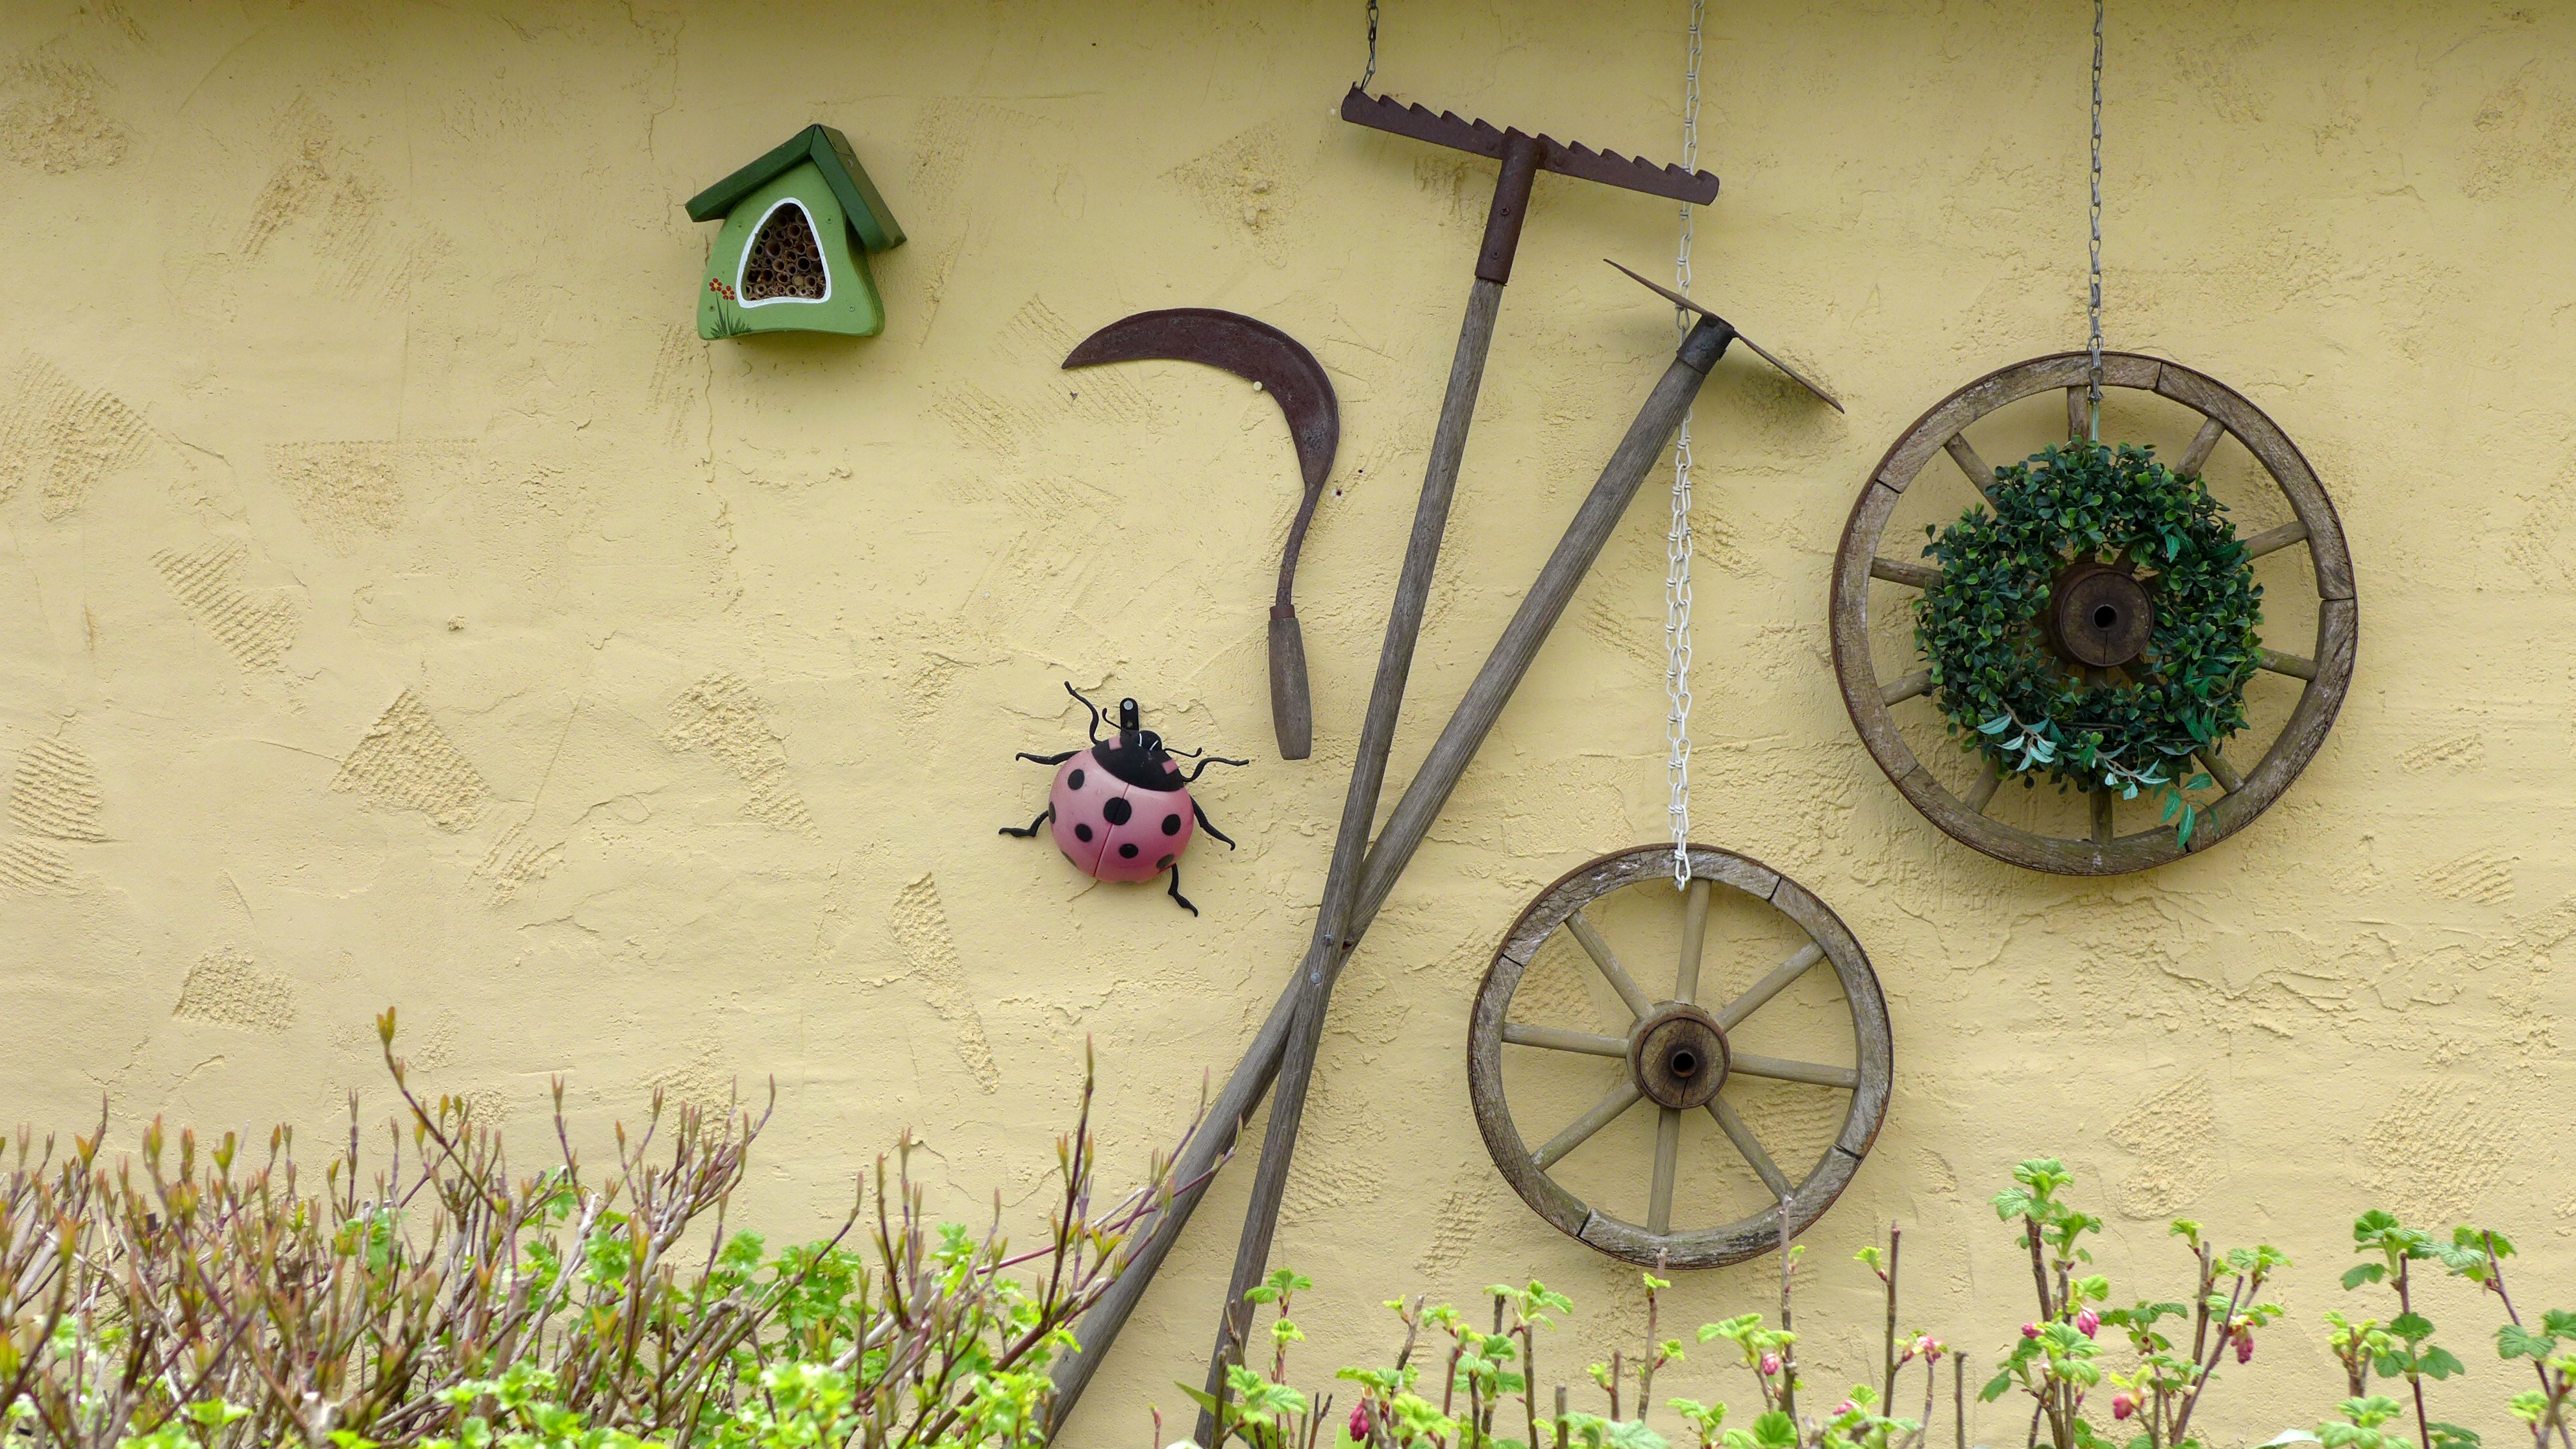
wheel, leaf, flower, wall, decoration, green, red, color, brown, black, yellow, still life, art, chafer, computing, insect hotel, hauswand, scythe, wall decoration, garden tools, garden impression